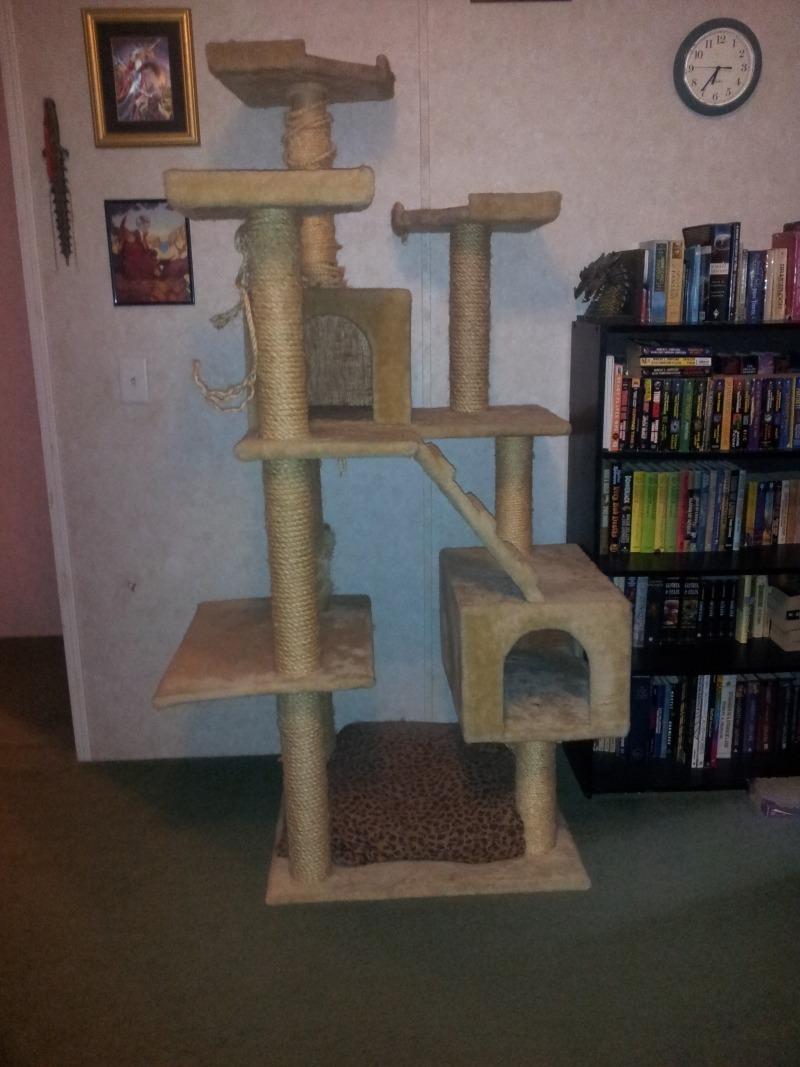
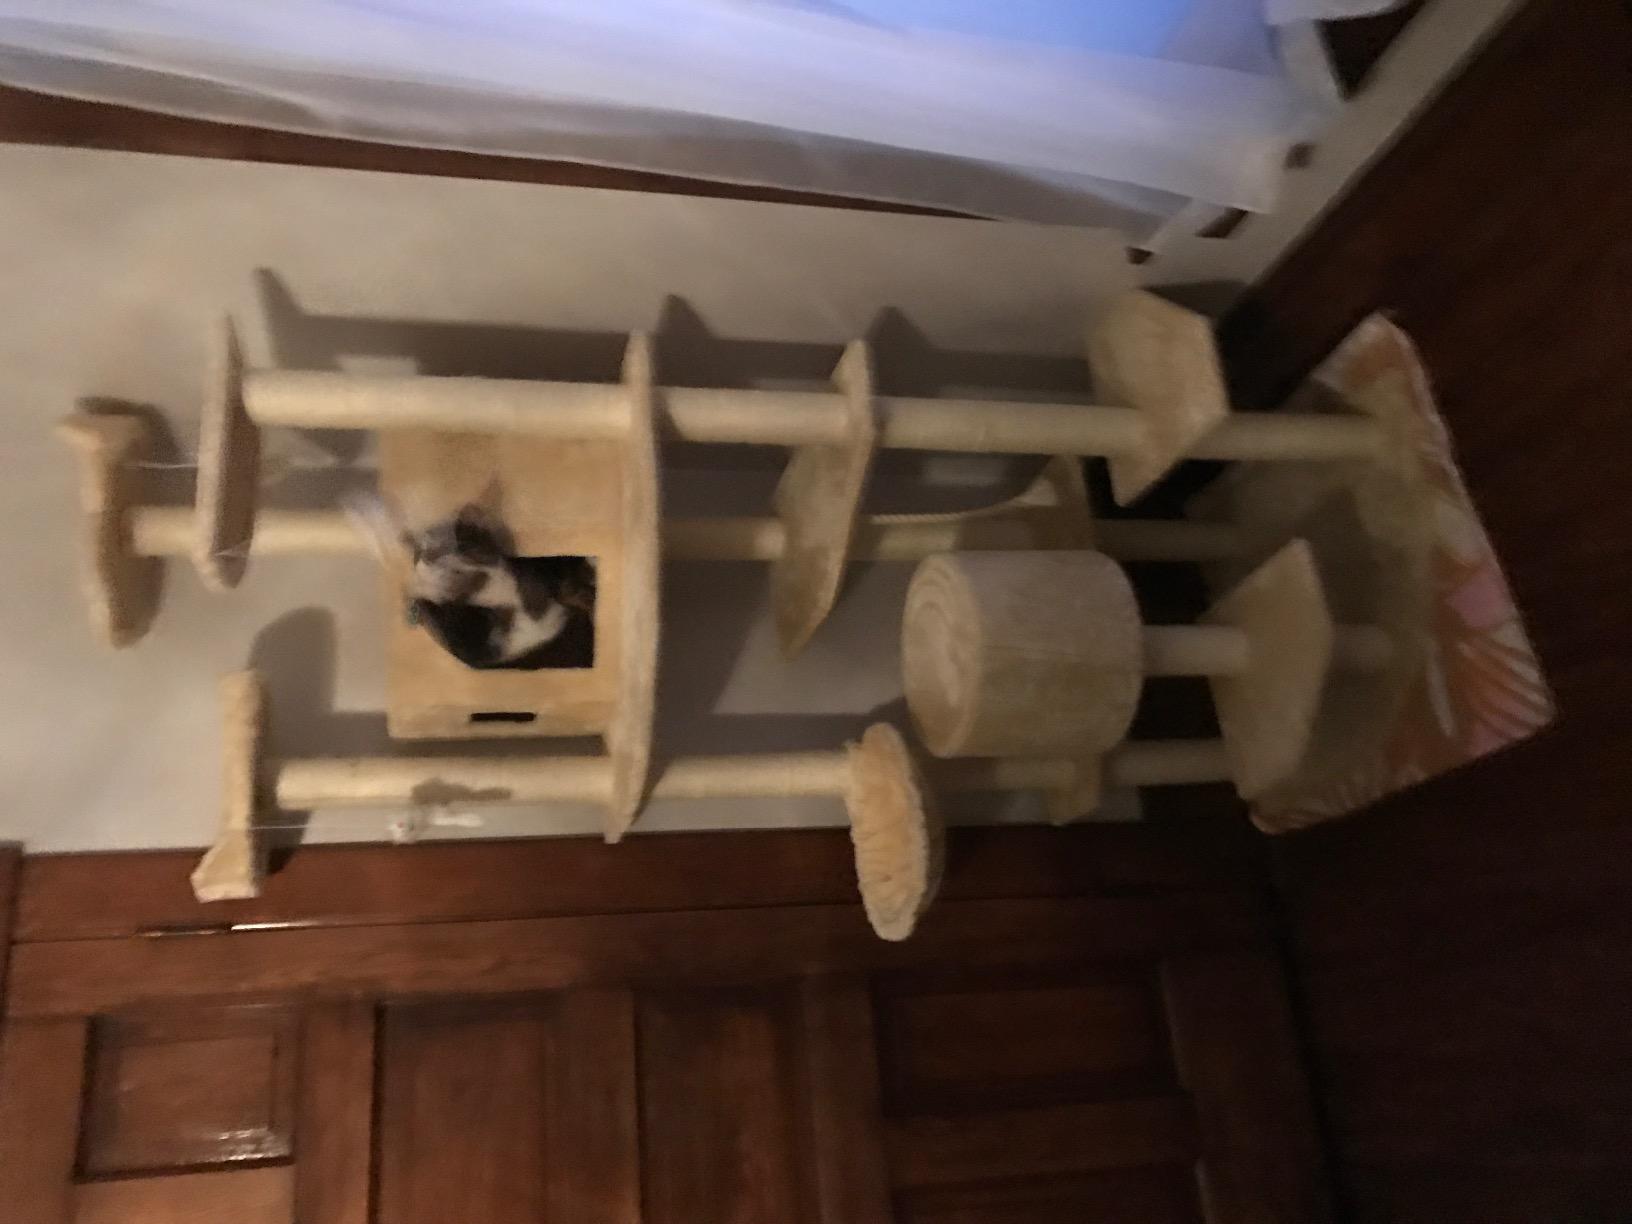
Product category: items_cat tree
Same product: no